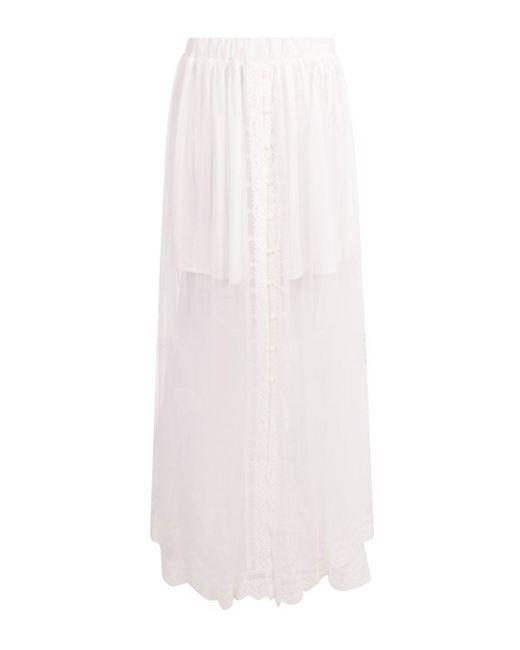
Langer weißer Baumwollrock für Damen